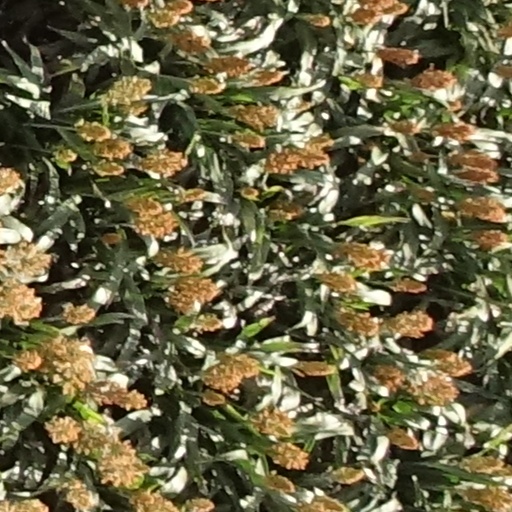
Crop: sorghum